Victorian Downtown Los Angeles

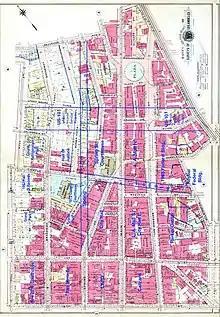
Baist's 1910 map of the area. In blue, superimposed on the map: later changes in Spring and Temple streets, the current path of US-101, and most of the largest buildings standing today.

By the mid-1890s, First and Spring was the center of the business district; the Bradbury Building opened in 1893 at Third and Broadway and is still standing today. By 1910, the area north of Fourth Street was considered the "North End" of the business district and there were already concerns about its deterioration, as the center of commerce moved to what is now known as the Historic Core, from Third to Ninth streets.